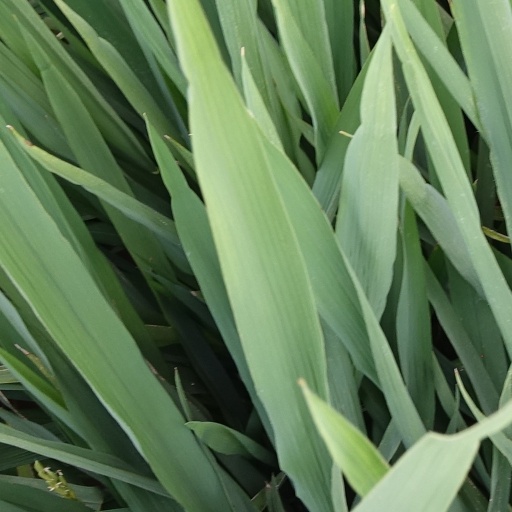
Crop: rice